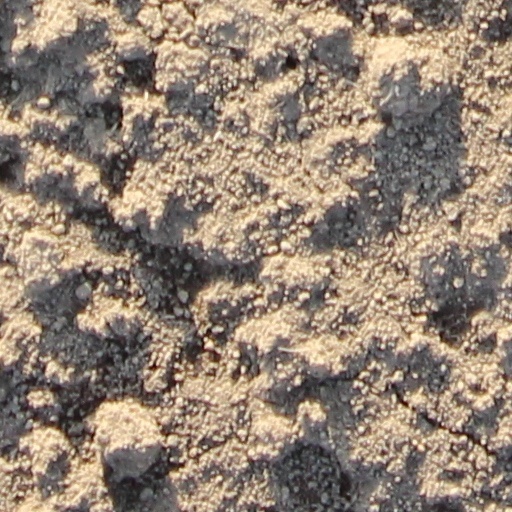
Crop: wheat